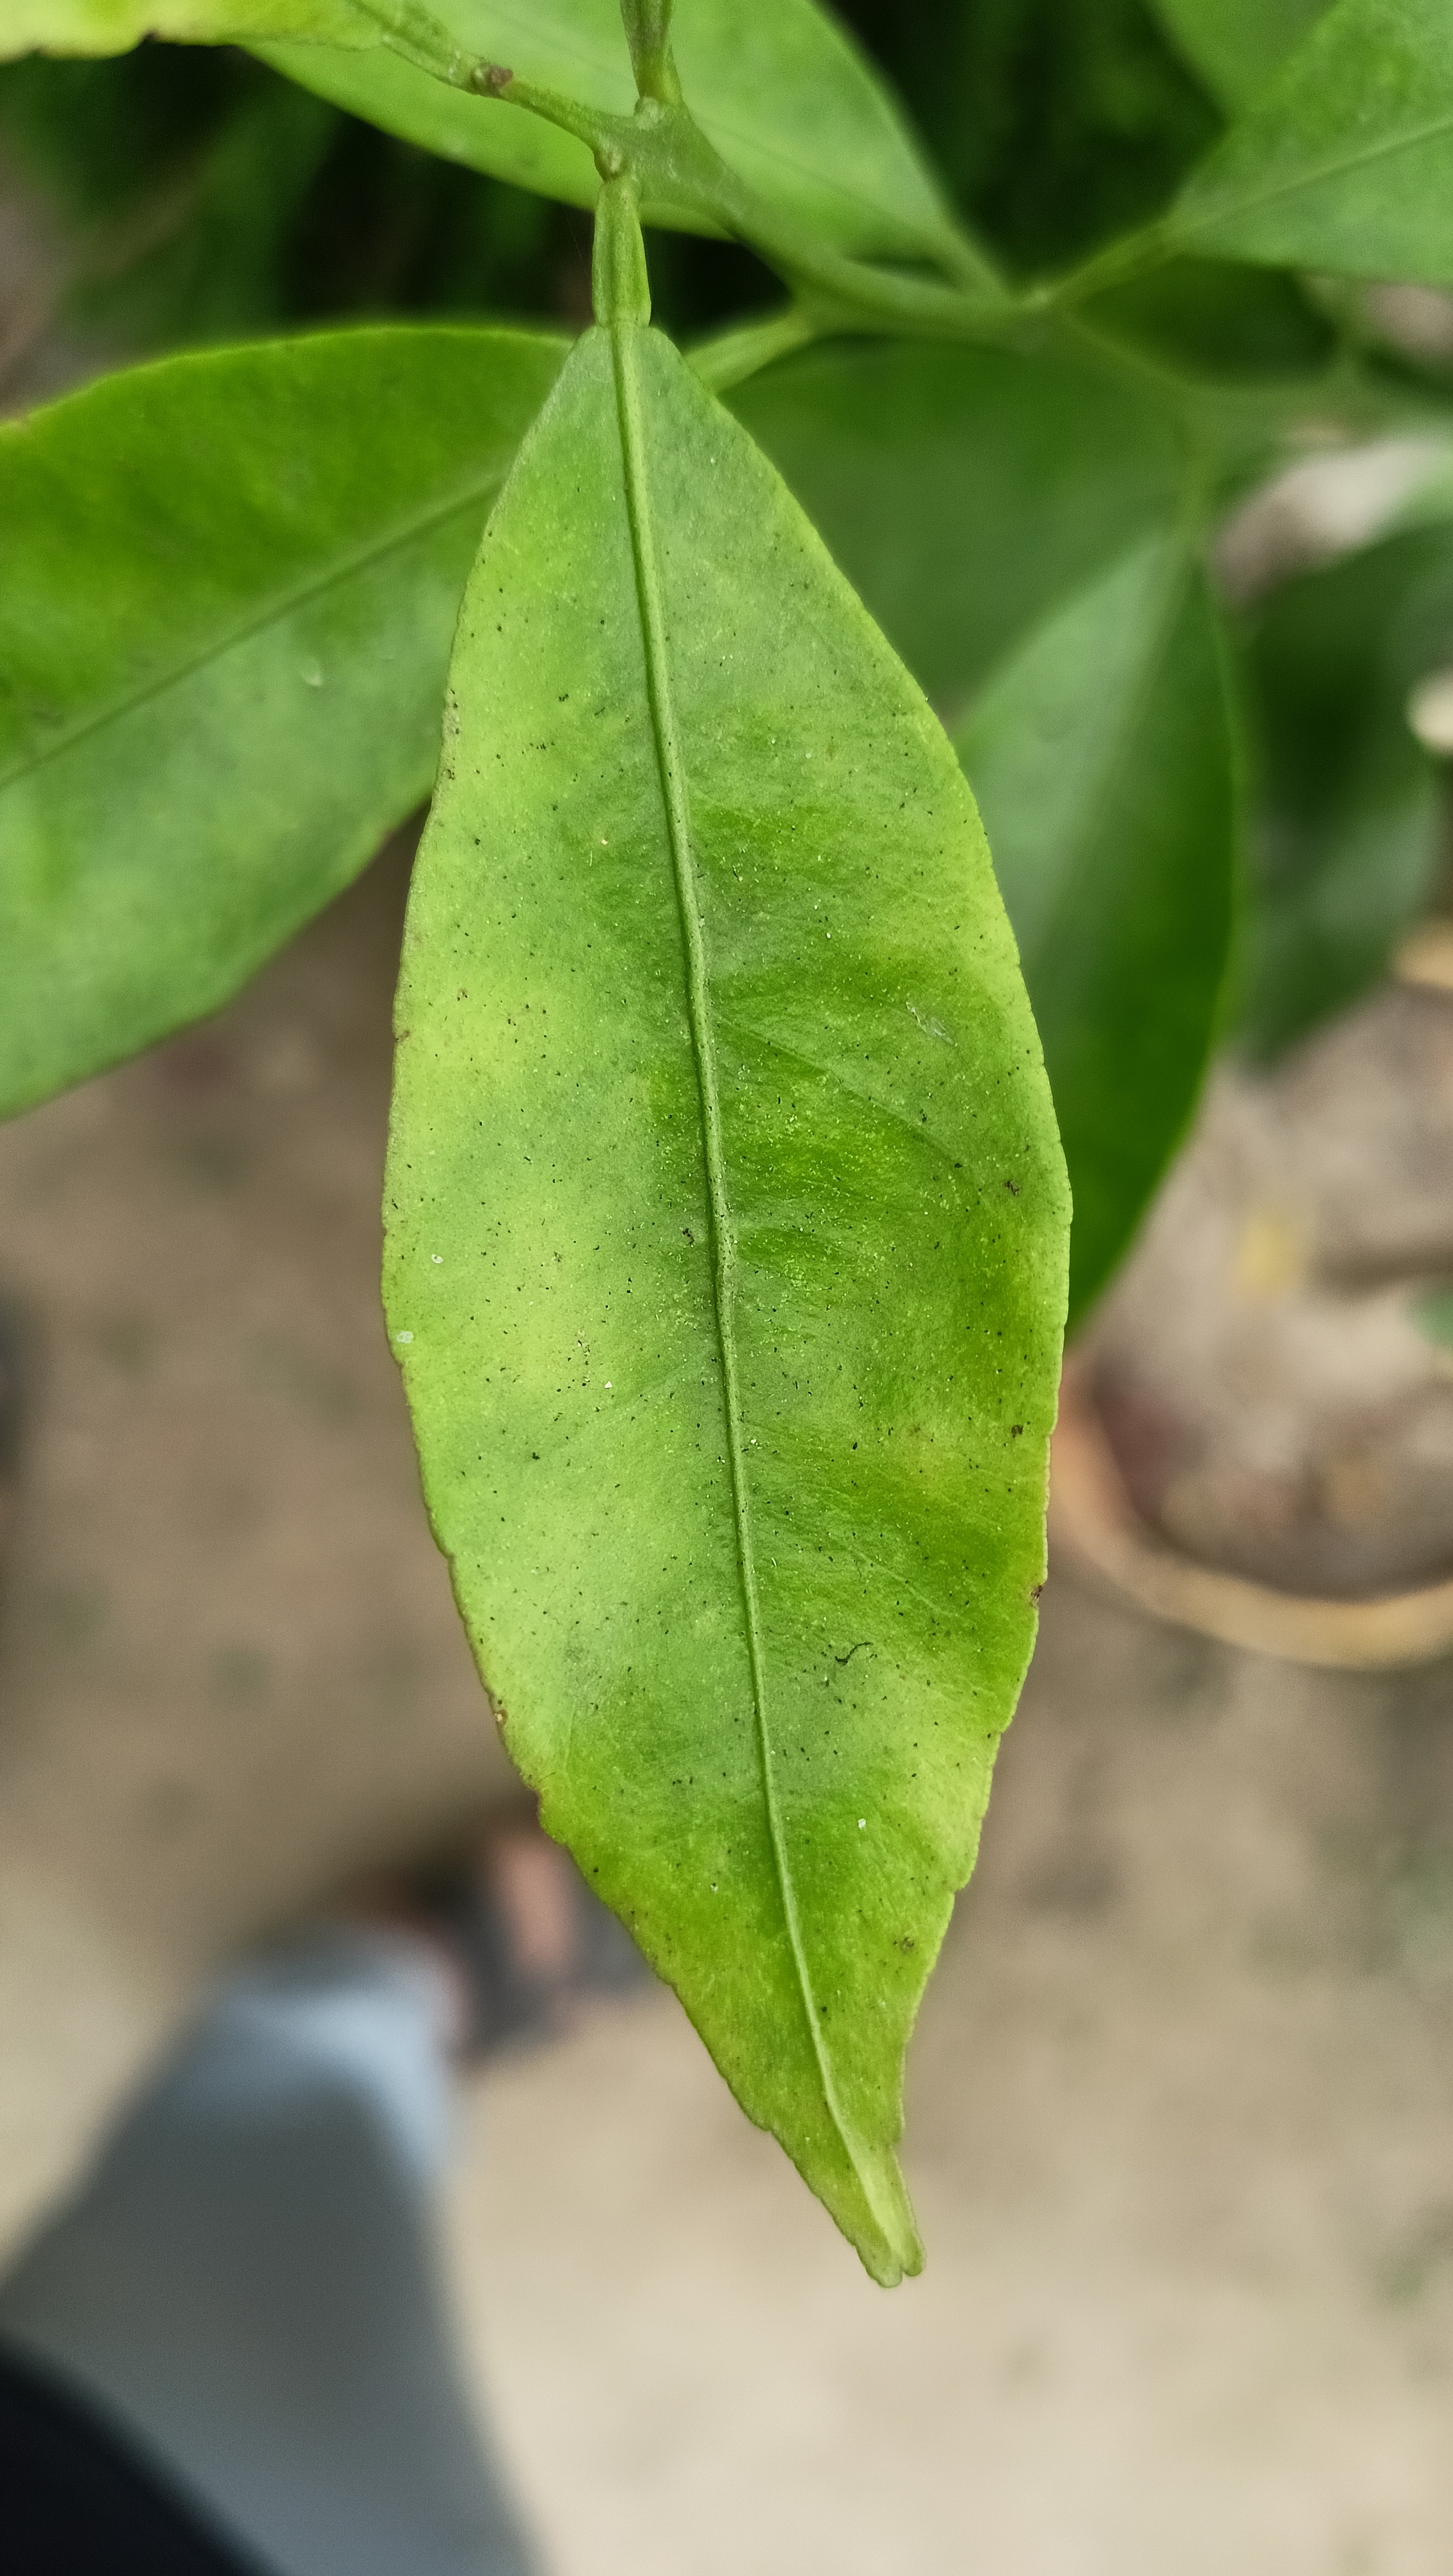
Mandarin leaf variety: Mandaring